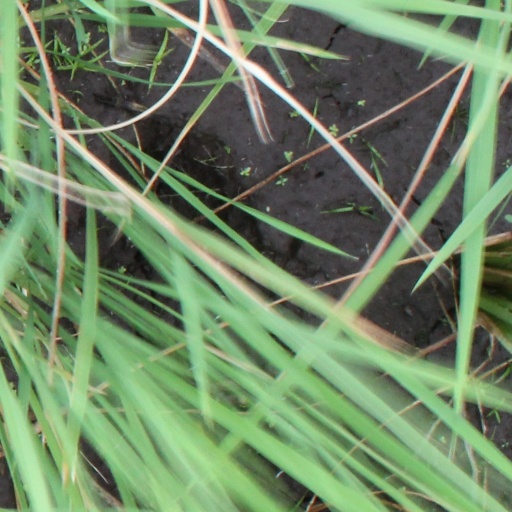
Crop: rice